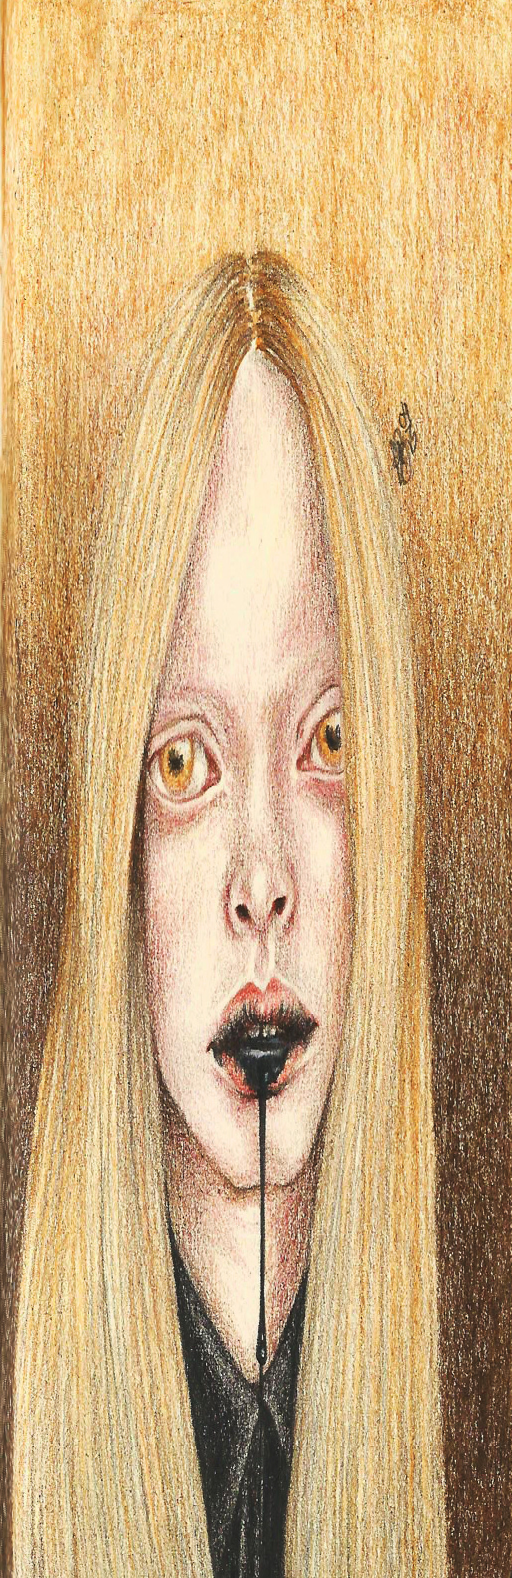
digital art selected for the #